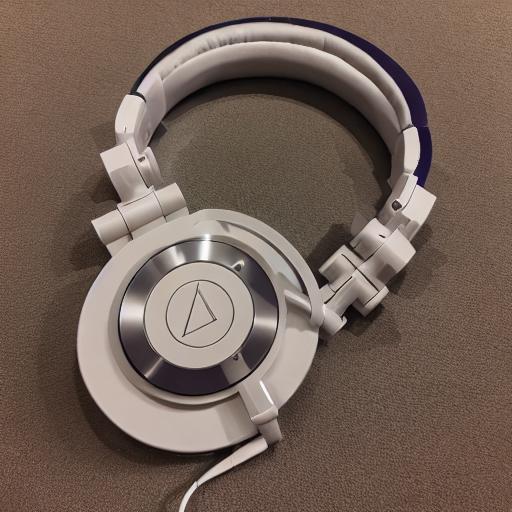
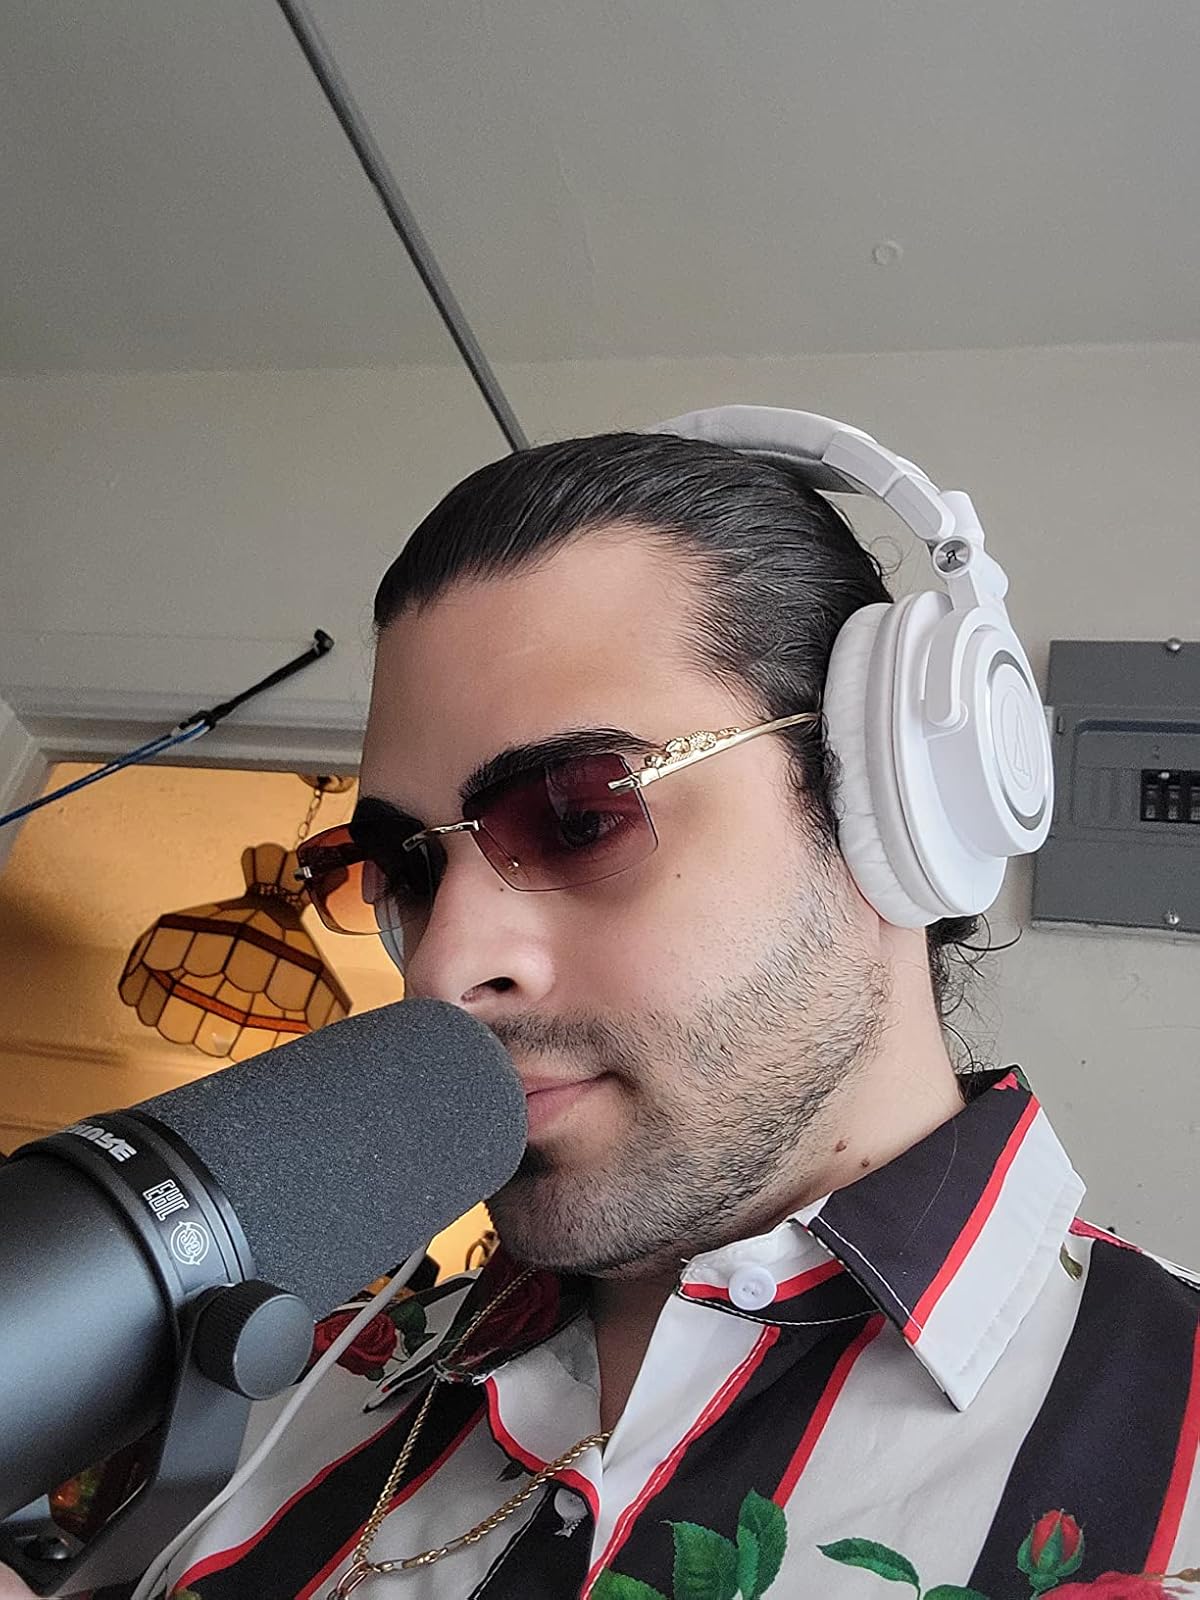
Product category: headphones
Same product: no